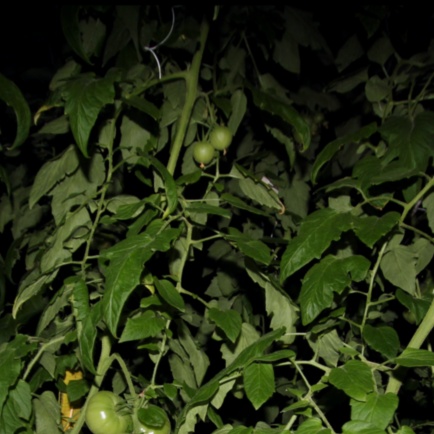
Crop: tomato